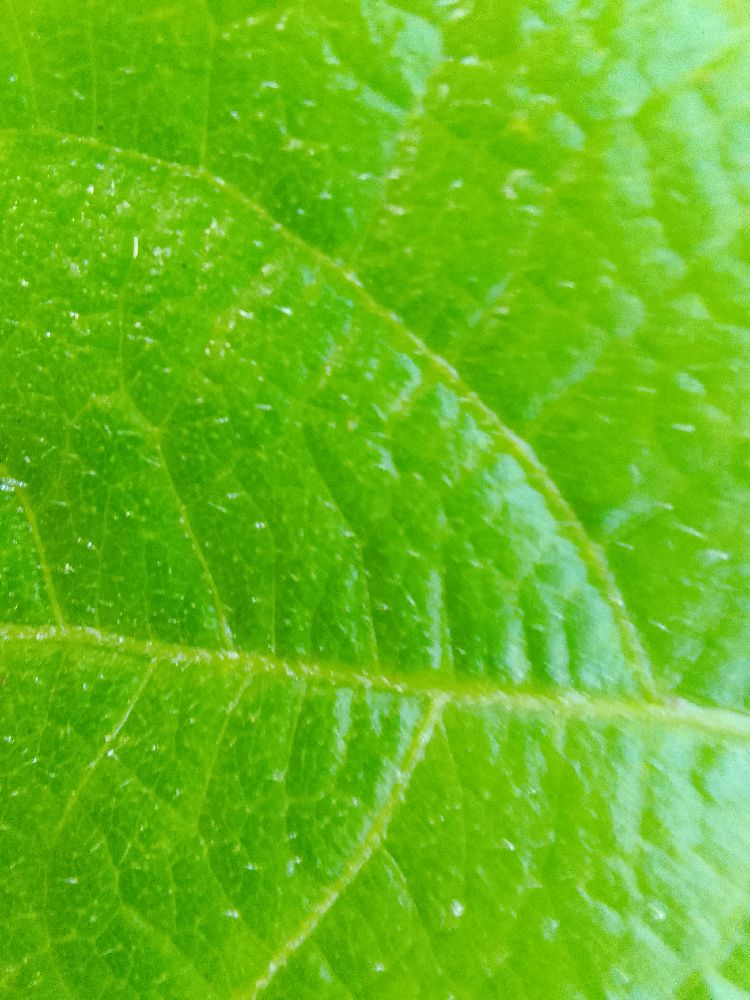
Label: healthy